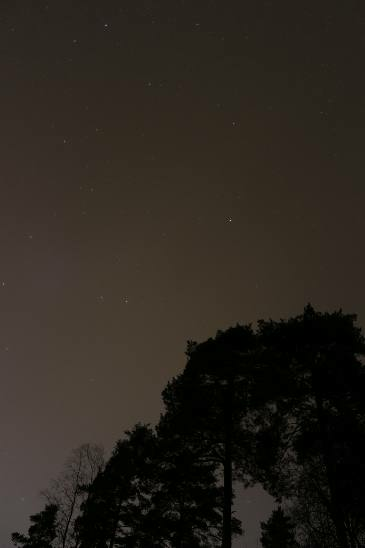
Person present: No